Ross School of Business

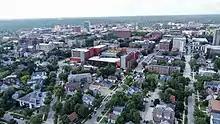
The Ross School of Business facilities on the university's central campus.

Upon its establishment in 1924, the business school was located in Tappan Hall, the oldest extant classroom building on campus. The original 1894 wing was designed by the Detroit firm Spier & Rohns, and the south wing was designed by Luckenbach / Ziegelman & Partners.